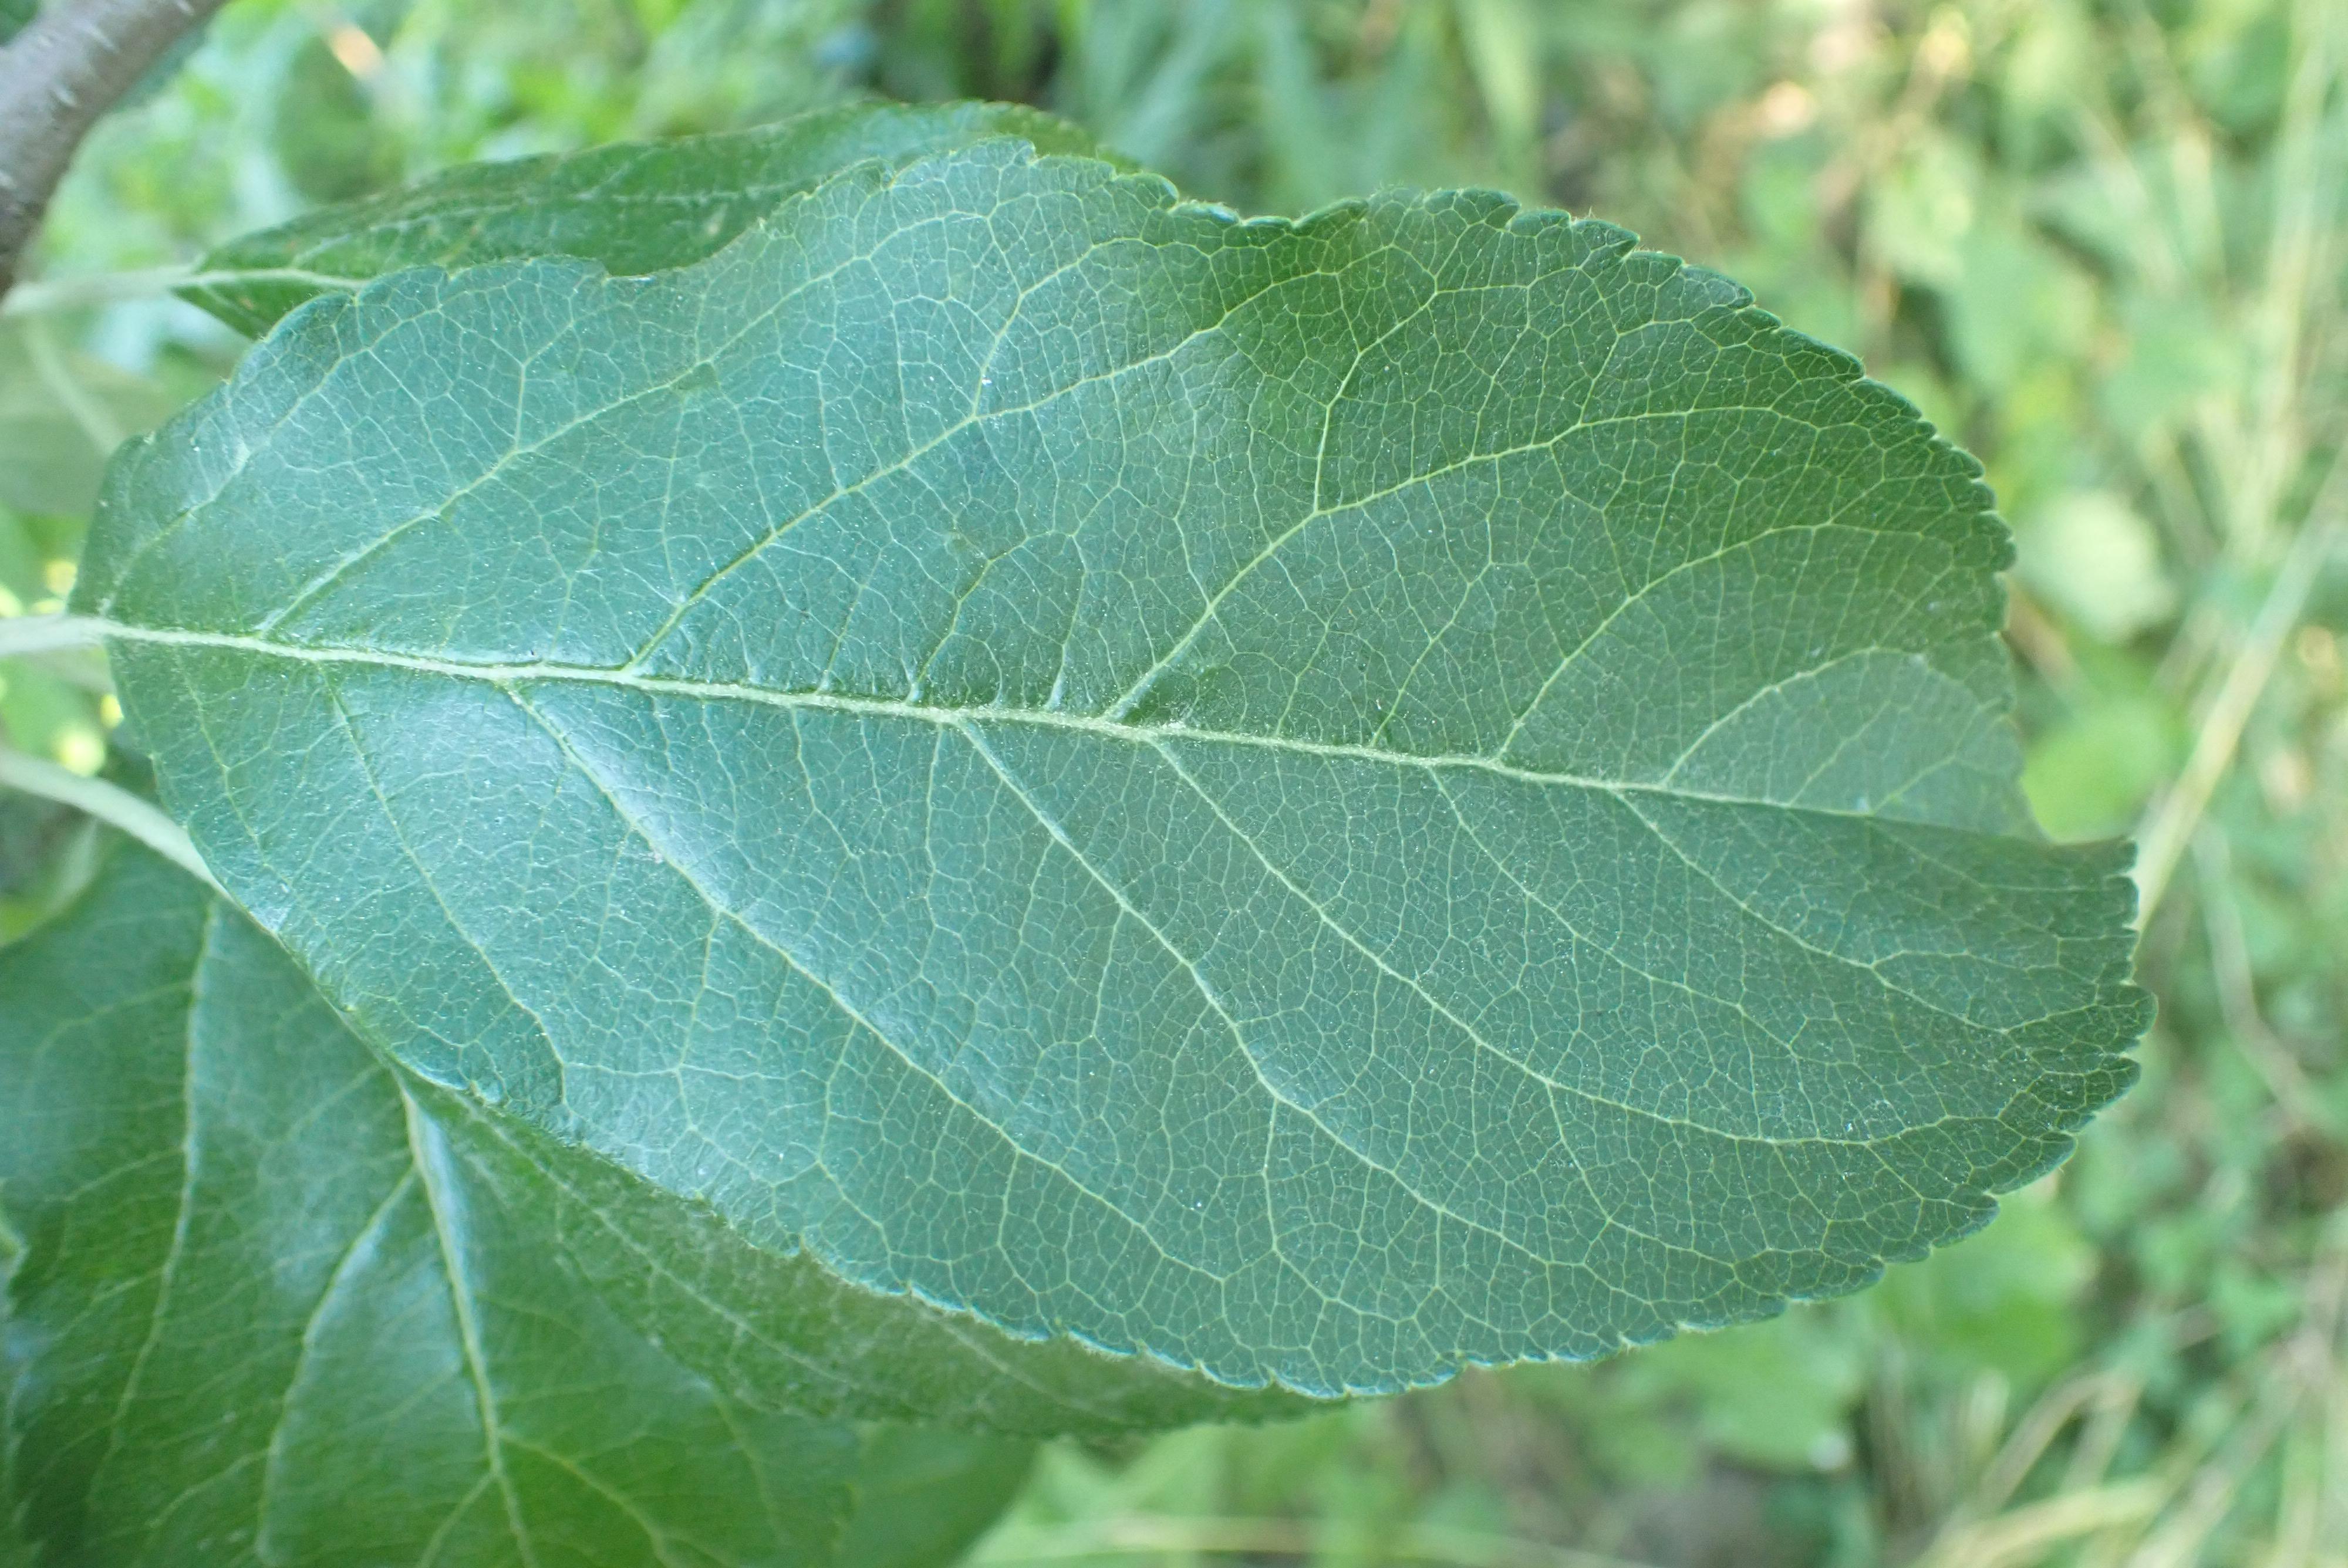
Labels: healthy